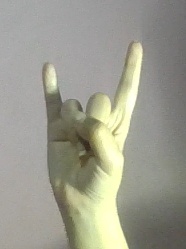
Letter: la